Helga Liné

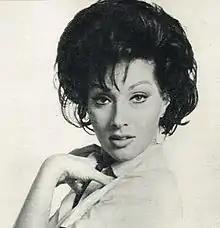
Helga Liné in 1965

Helga Lina Stern (born 14 July 1932), known as Helga Liné, is a German-born Spanish film actress, model, and former vedette. She was a star of the horror genre during the 1960's and '70s, and gained the reputation of a scream queen.